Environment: real
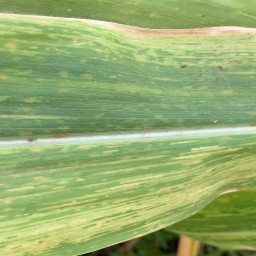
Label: lethal_necrosis